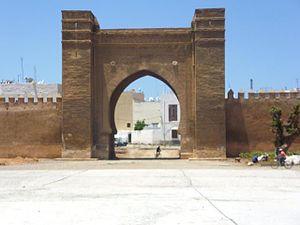
restauration esplanade bab lamrissa